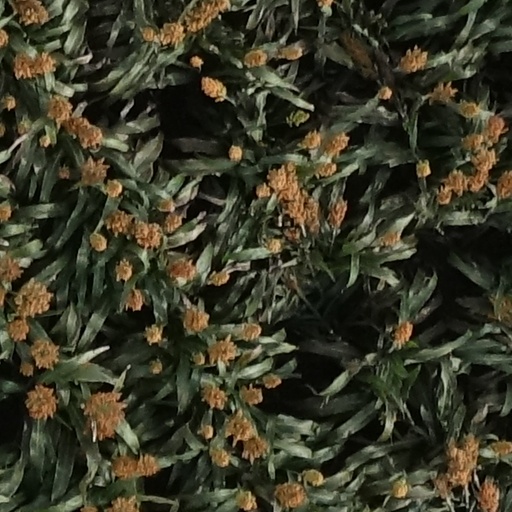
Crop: sorghum